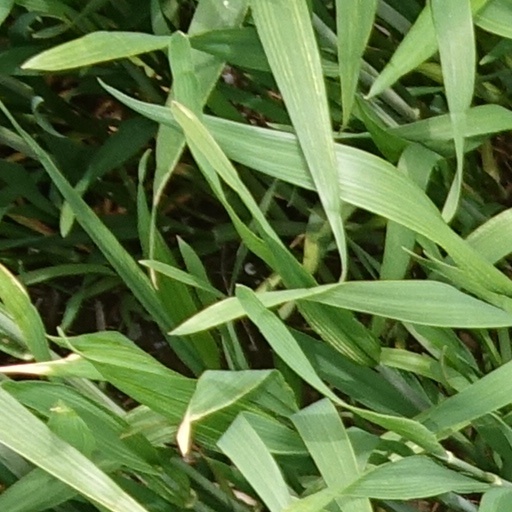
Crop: wheat